Edward Bickersteth (bishop of Exeter)

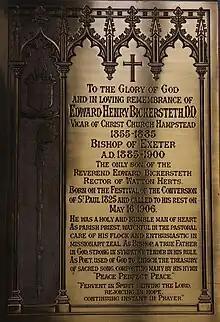
Memorial in Exeter Cathedral

Edward Henry Bickersteth was born in Islington, the son of Edward Bickersteth, Rector of Watton, Hertfordshire. He was educated at Trinity College, Cambridge, where he graduated B.A. in Classics 1847, and proceeded M.A. in 1850. and was awarded the Chancellor's Gold Medal for poetry in 1844, 1845 and 1846.